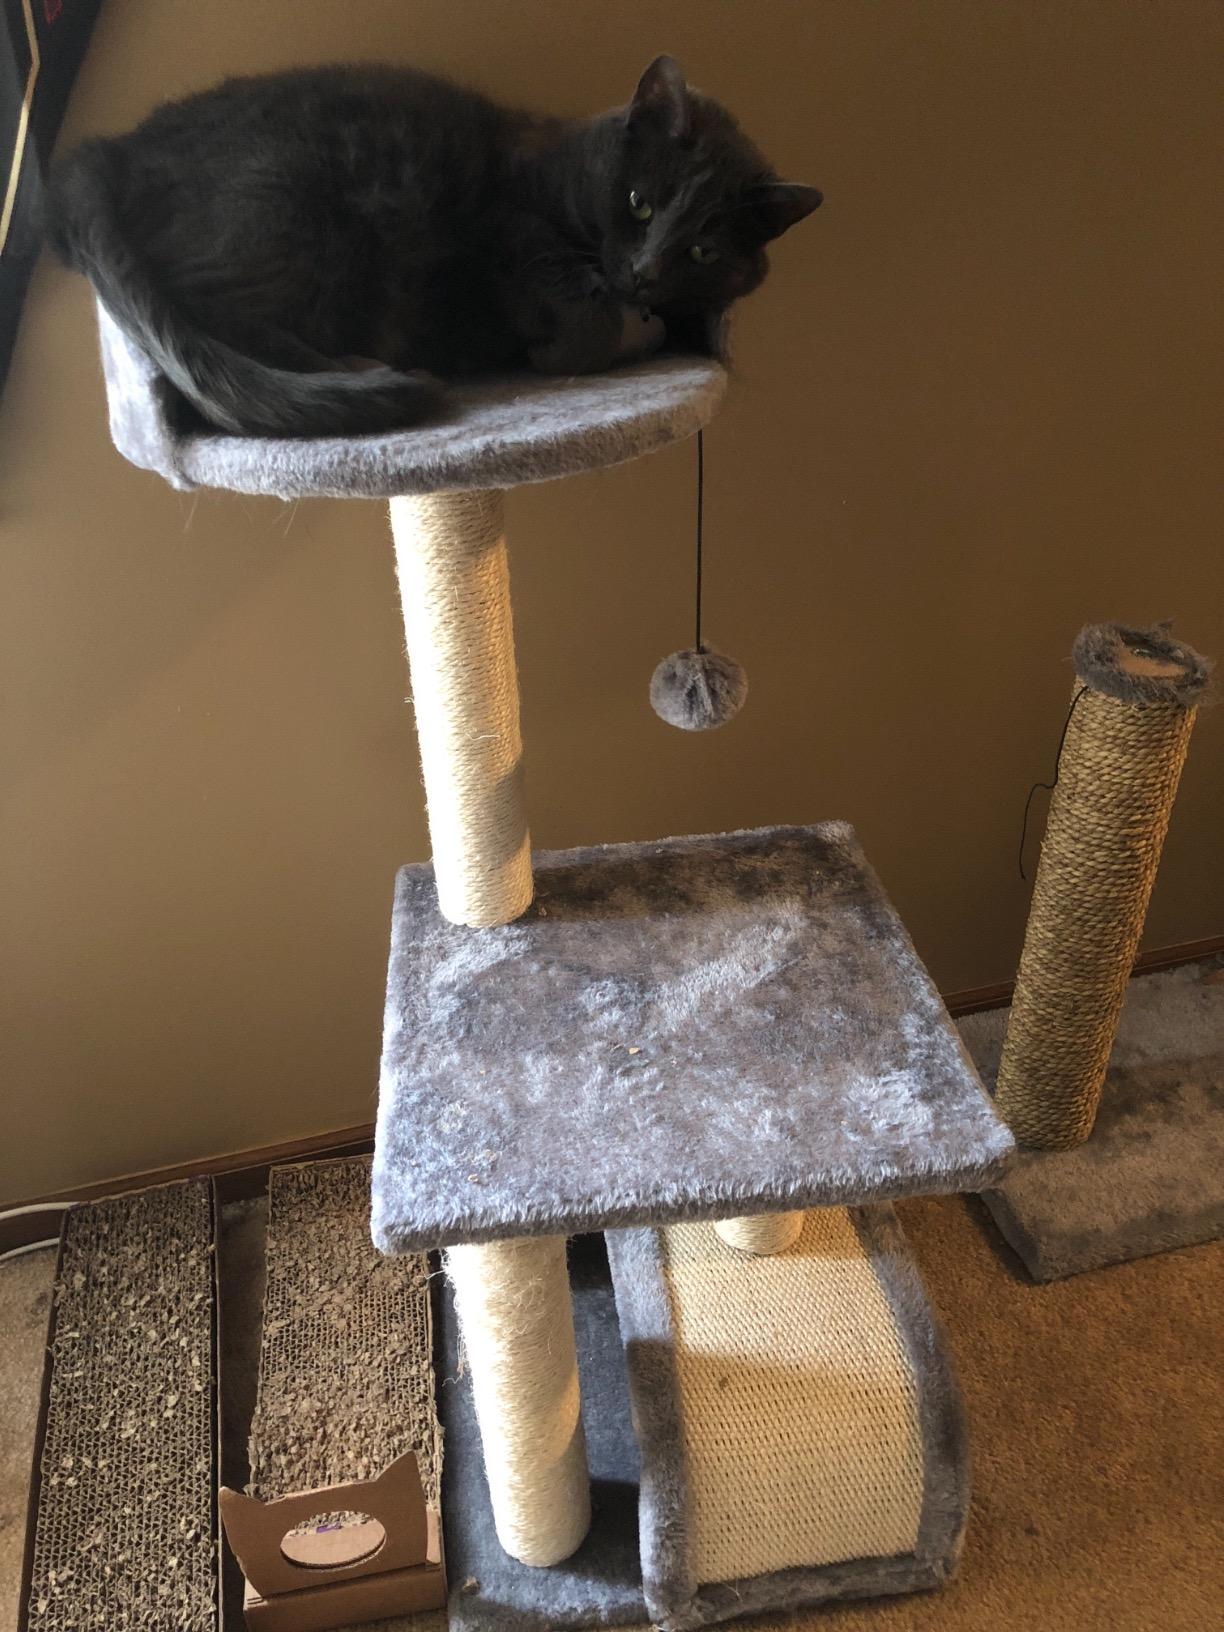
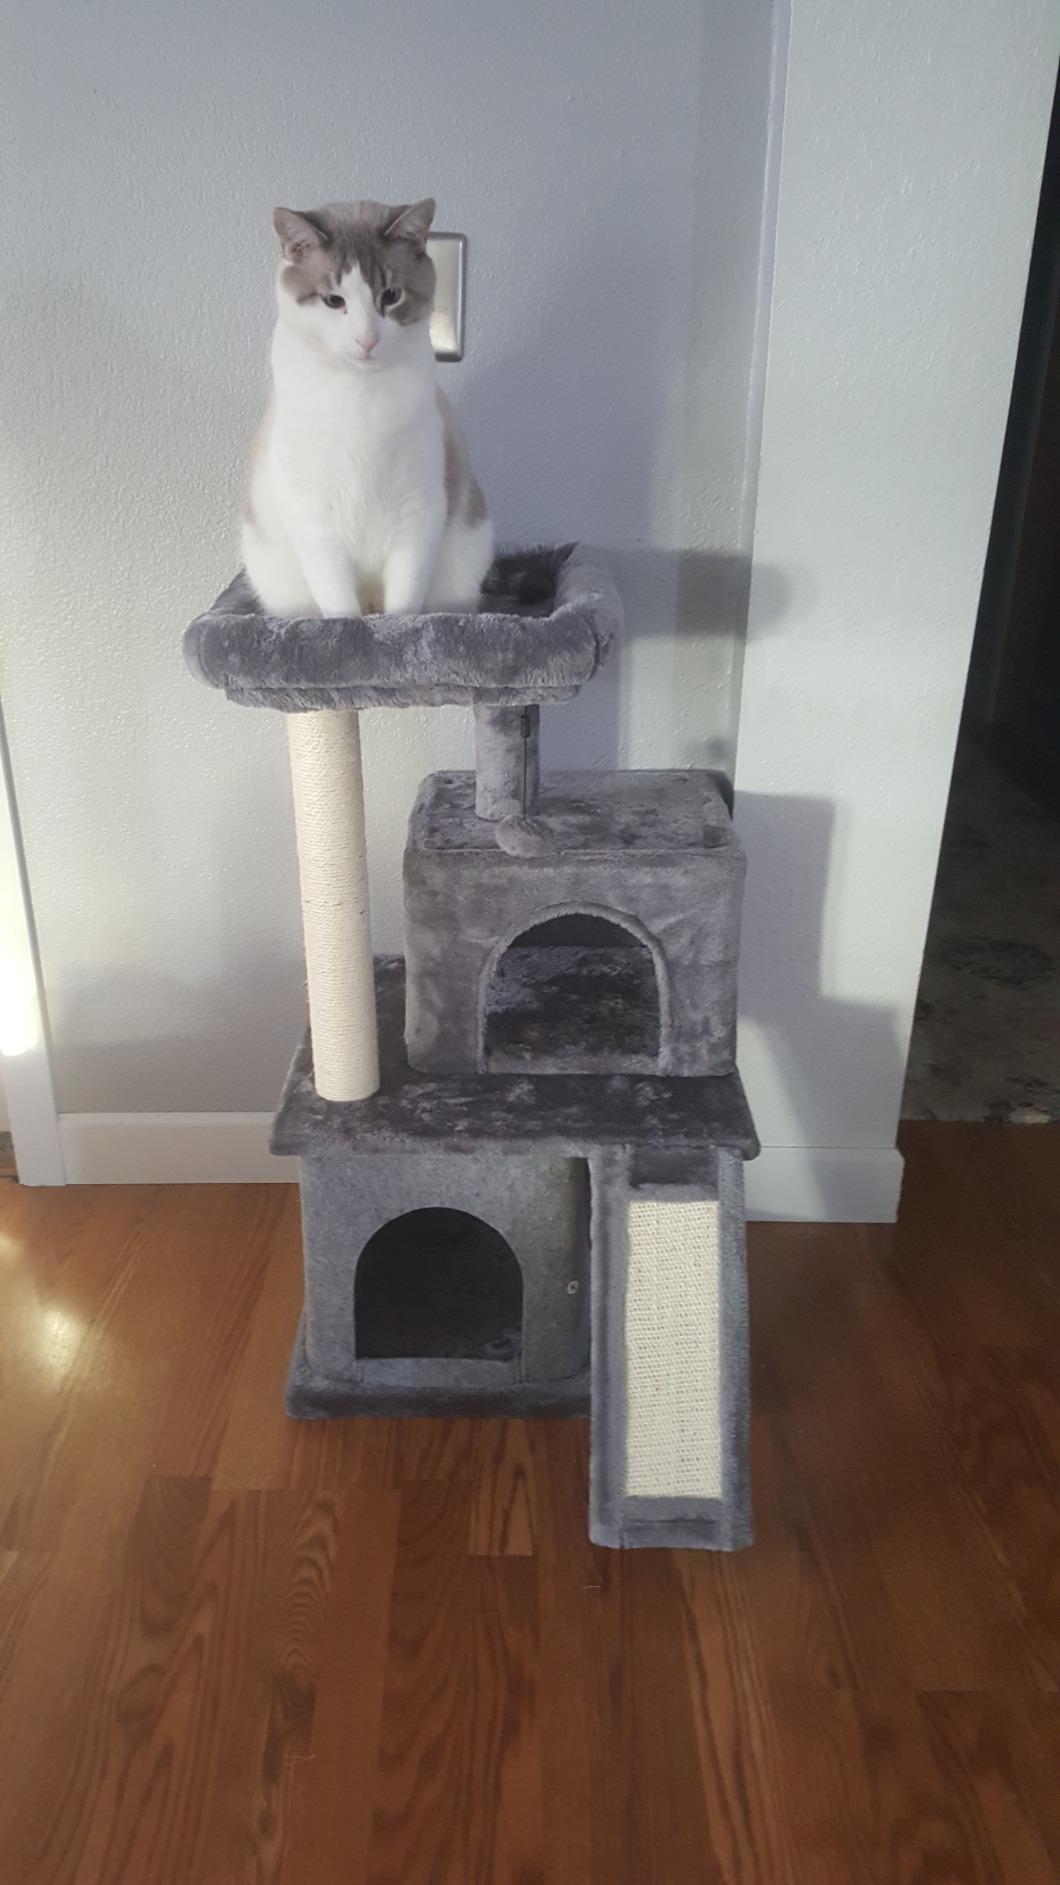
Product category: items_cat tree
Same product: no